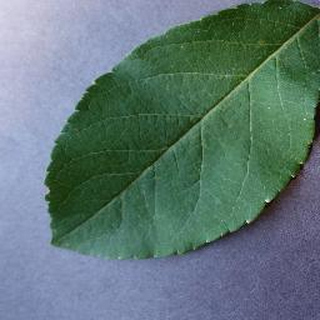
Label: healthy_apple